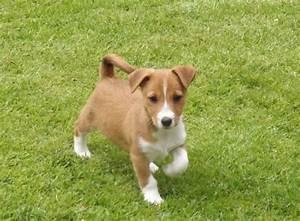
dog